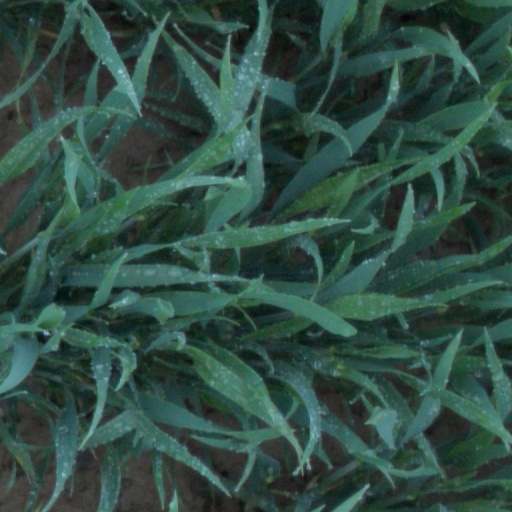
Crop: wheat